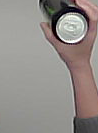
Product: monster_energydrink